Albert Ogilvie

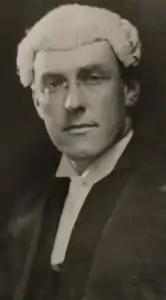
Ogilvie in barrister's garb

Ogilvie was born on 10 March 1890 in Hobart, Tasmania. His parents Kate (née McGee) and James Ogilvie were publicans who ran the Victoria Tavern in Hobart. His paternal grandfather had been transported to Australia as a convict.